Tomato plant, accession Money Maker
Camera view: vertical (180 deg); turntable rotation: 120 degrees
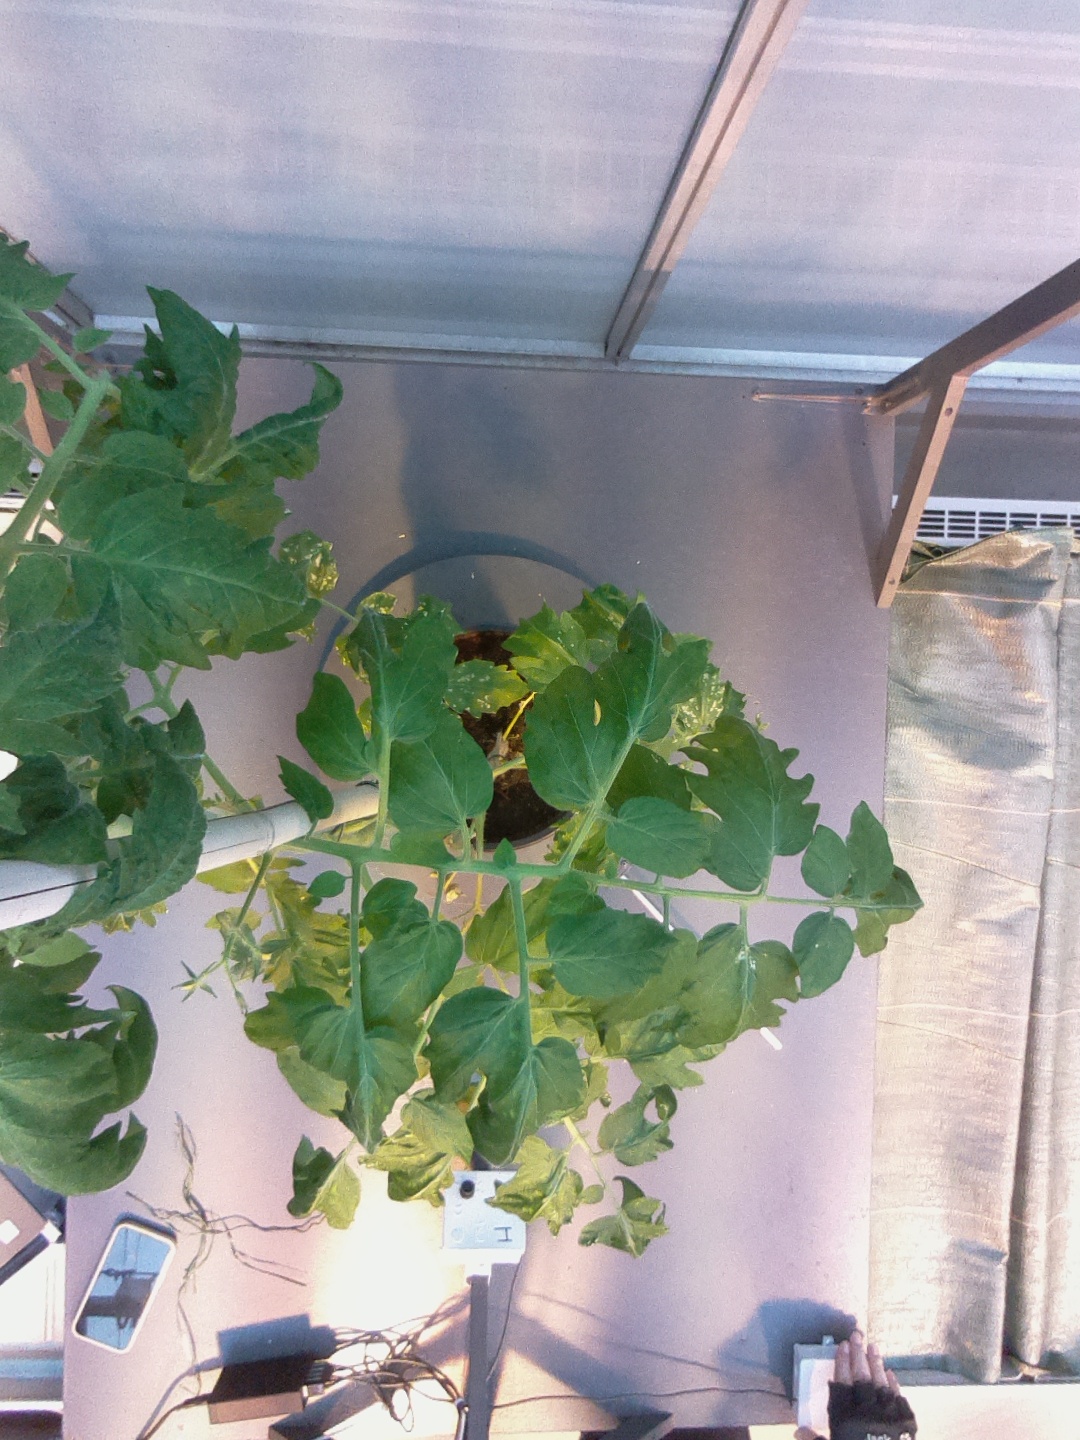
BBCH growth stage 67: Full flowering, 70%-80% of flowers open, more petals falling